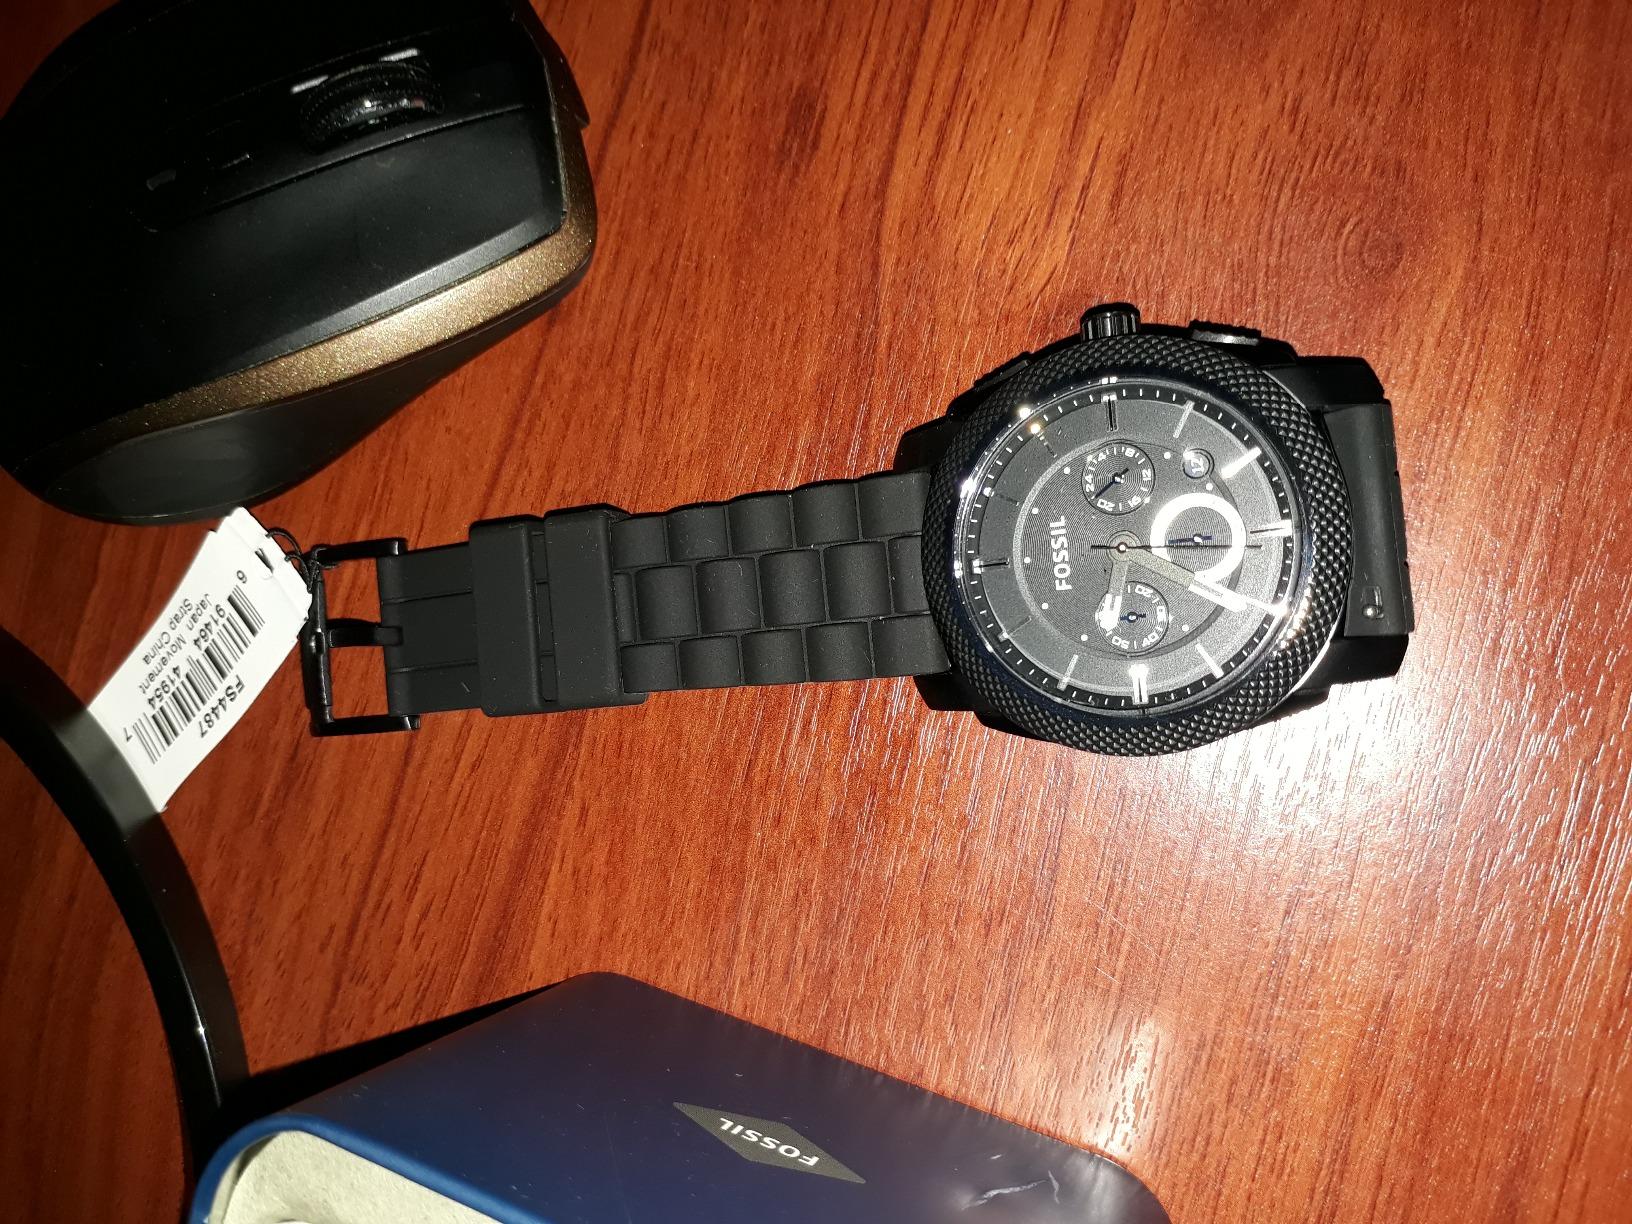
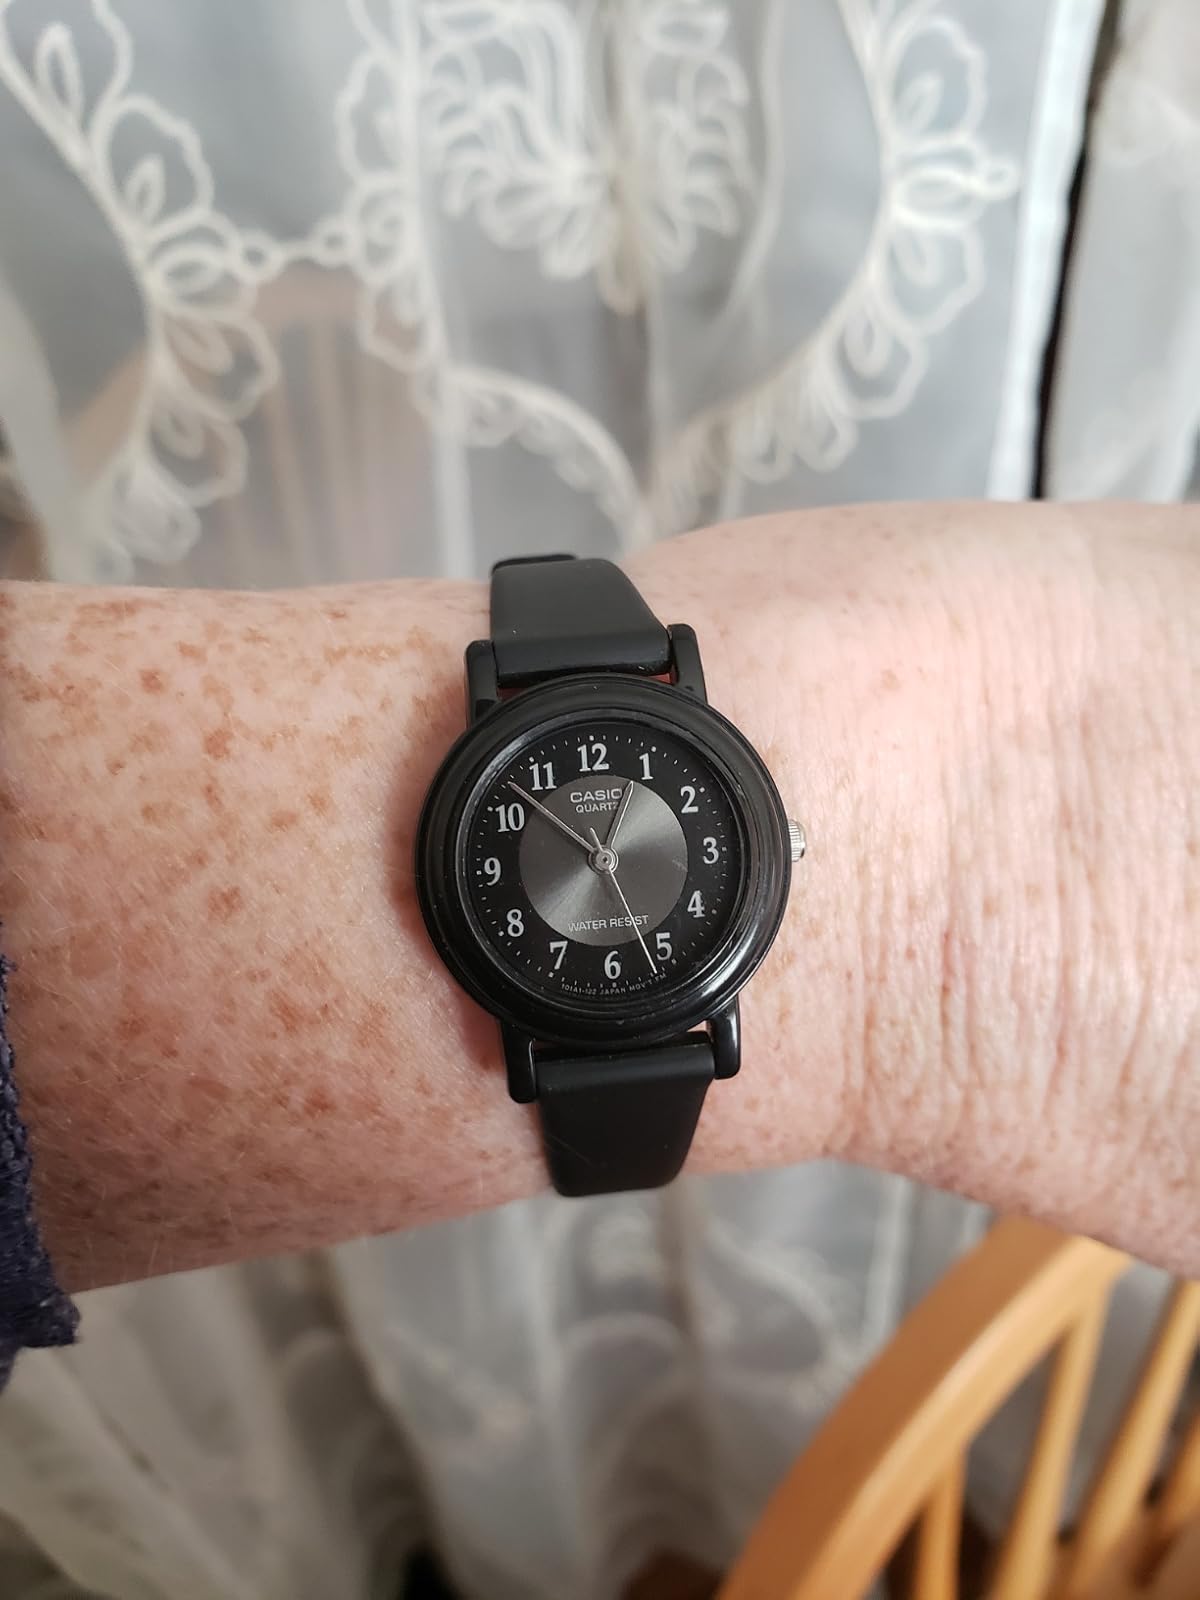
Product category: accessories_watch
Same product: no